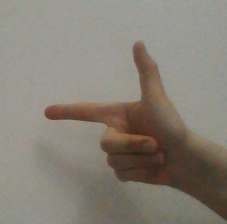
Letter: yaa